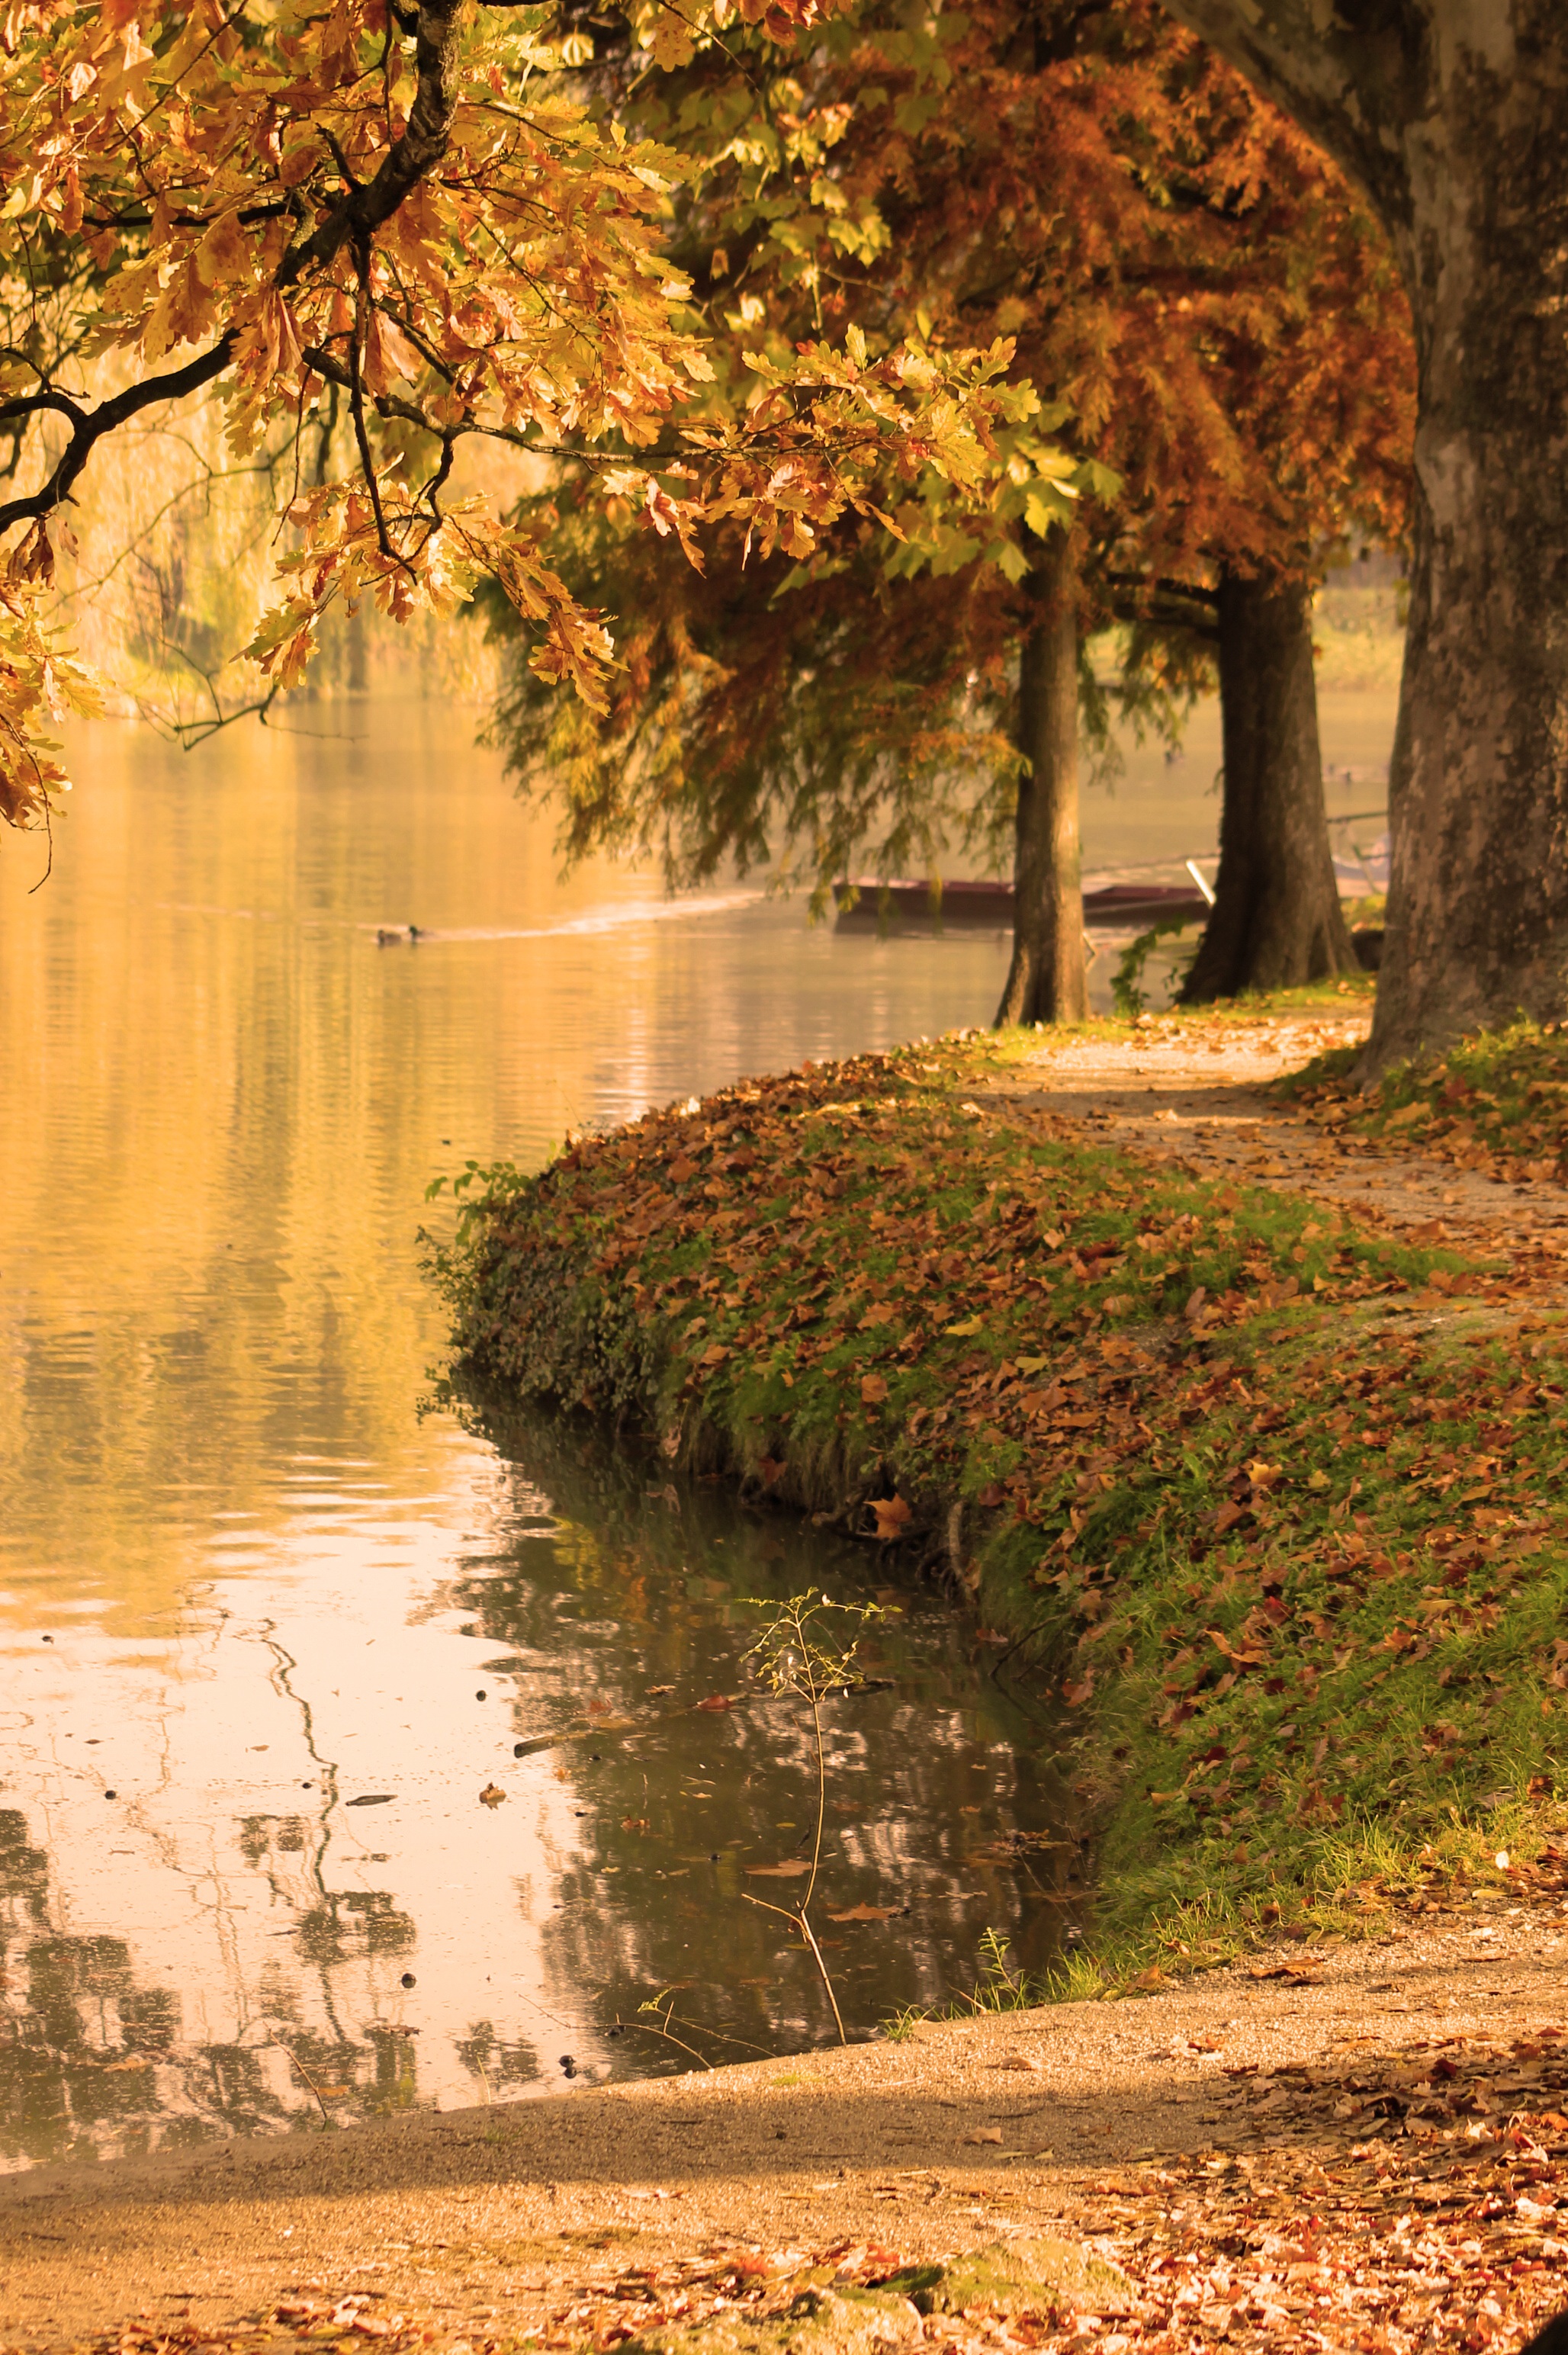
landscape, tree, nature, plant, sunlight, morning, leaf, flower, lake, part, pond, foliage, reflection, autumn, park, waterfront, season, trees, holidays, woodland, rural area, woody plant